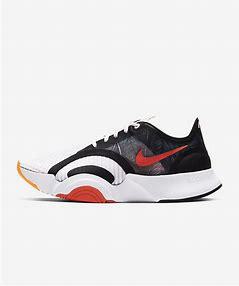
Brand: Nike
Model: Superrep Go